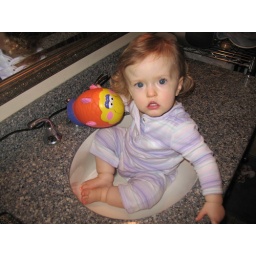
B loves to play in the bathroom sink